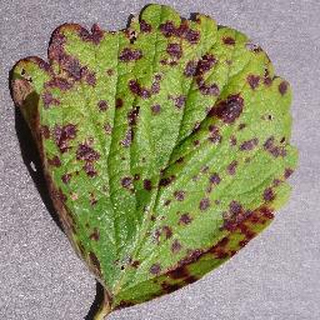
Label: strawberry_leaf_scorch